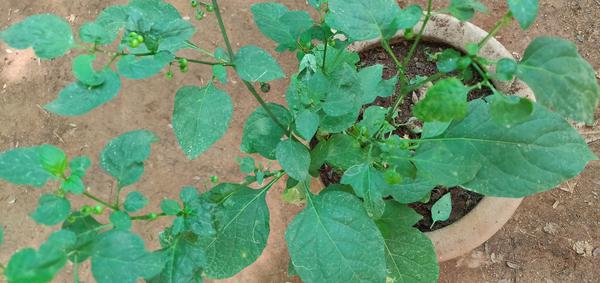
Plant: Ganike